Keith Jarrett (rugby)

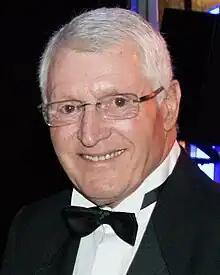
Keith Jarrett 2014

Keith Jarrett (born 18 May 1948) is a Welsh former dual-code international rugby union and rugby league footballer who played in the 1960s and 1970s. He played representative rugby union for the British Lions and for Wales, where he set point scoring records, and Monmouthshire, and at club level for Abertillery RFC and Newport RFC, as a centre, i.e. number 12 or 13. The teenaged Jarrett made a memorable international debut for Wales against England in 1967, scoring 19 of Wales's 34 points. He also played representative rugby league for Wales, and at club level for Barrow.